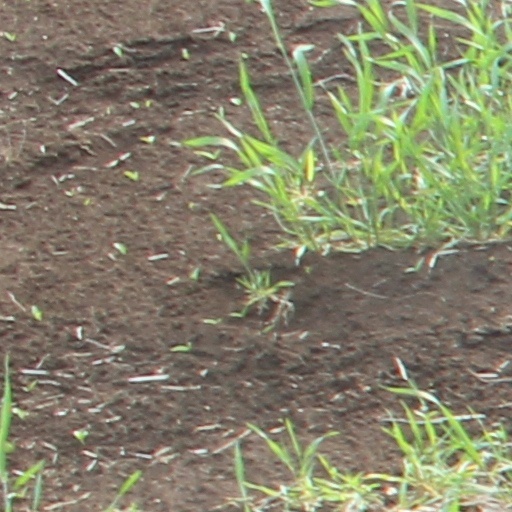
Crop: wheat